Question: How many curtains are there?
Tambaya: Nawa ne adadin labulaye a gurin?
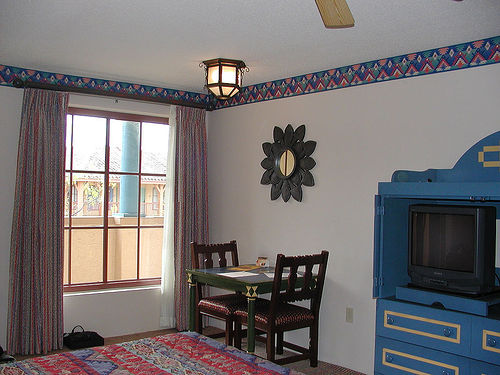
Answer: Two.
Amsa: Biyu.